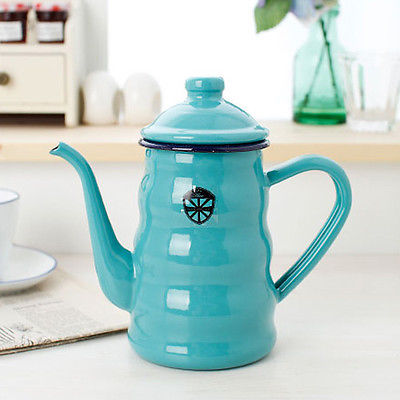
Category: kettle